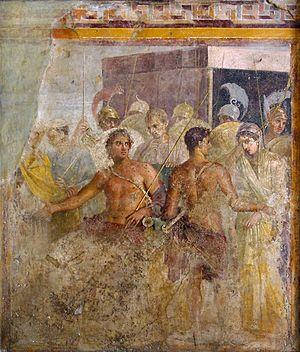
Fresque romaine antique provenant de la Maison du poète tragique à Pompéi et conservée au Musée archéologique de Naples, en Italie. La fresque représente un épisode mythologique de la guerre de Troie. Le héros achéen Achille est contraint de céder au roi Agamemnon la prisonnière troyenne Briséis qu'il avait capturée. Cette exigence d'Agamemnon est à l'origine de la colère d'Achille relatée dans l'Iliade.
Dans la mythologie grecque, Briséis est reine de la ville de Lyrnessos, enlevée pendant la guerre de Troie par Achille qui a tué ses trois frères et son mari, le roi Mynès.